Morar railway station

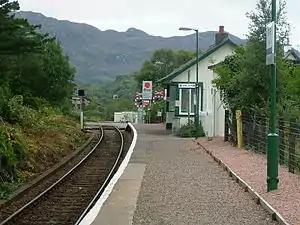
Morar railway station, looking towards the level crossing and Arisaig

Morar railway station is a railway station serving the village of Morar in the Highland region of Scotland. This station is on the West Highland Line, between Arisaig and Mallaig, from the former Banavie Junction, near Fort William. ScotRail, who manage the station, operate all the services here.